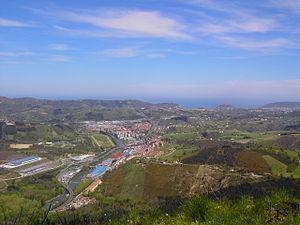
Donostialdea officiellement en basque ou Comarca de San Sebastián en espagnol est une comarque dans la province du Guipuscoa, dans la Communauté autonome basque en Espagne.